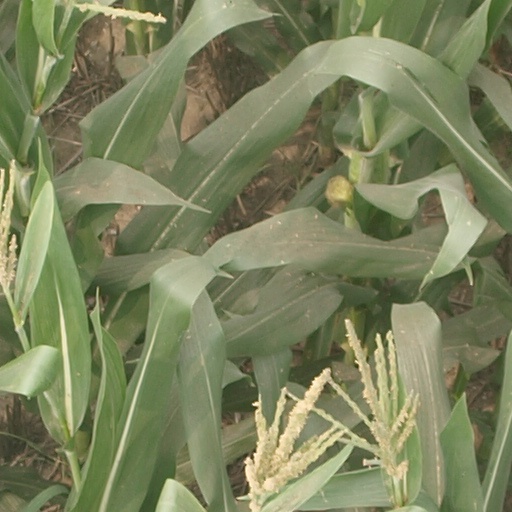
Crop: maize; corn